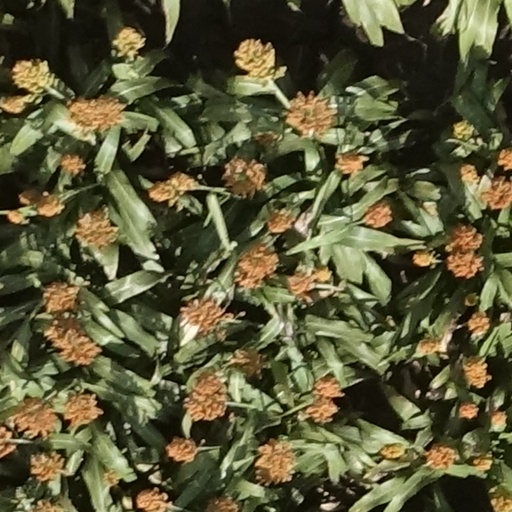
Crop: sorghum